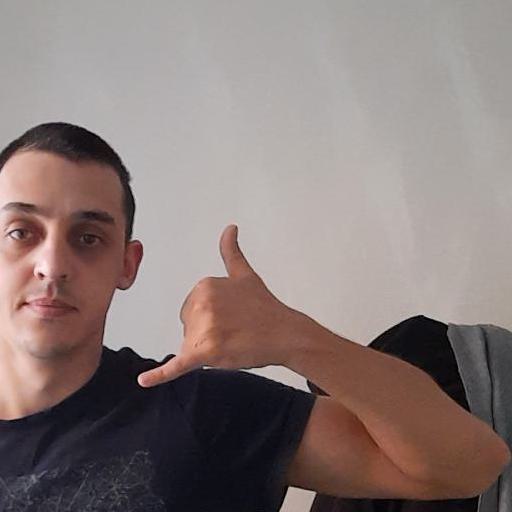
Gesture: call